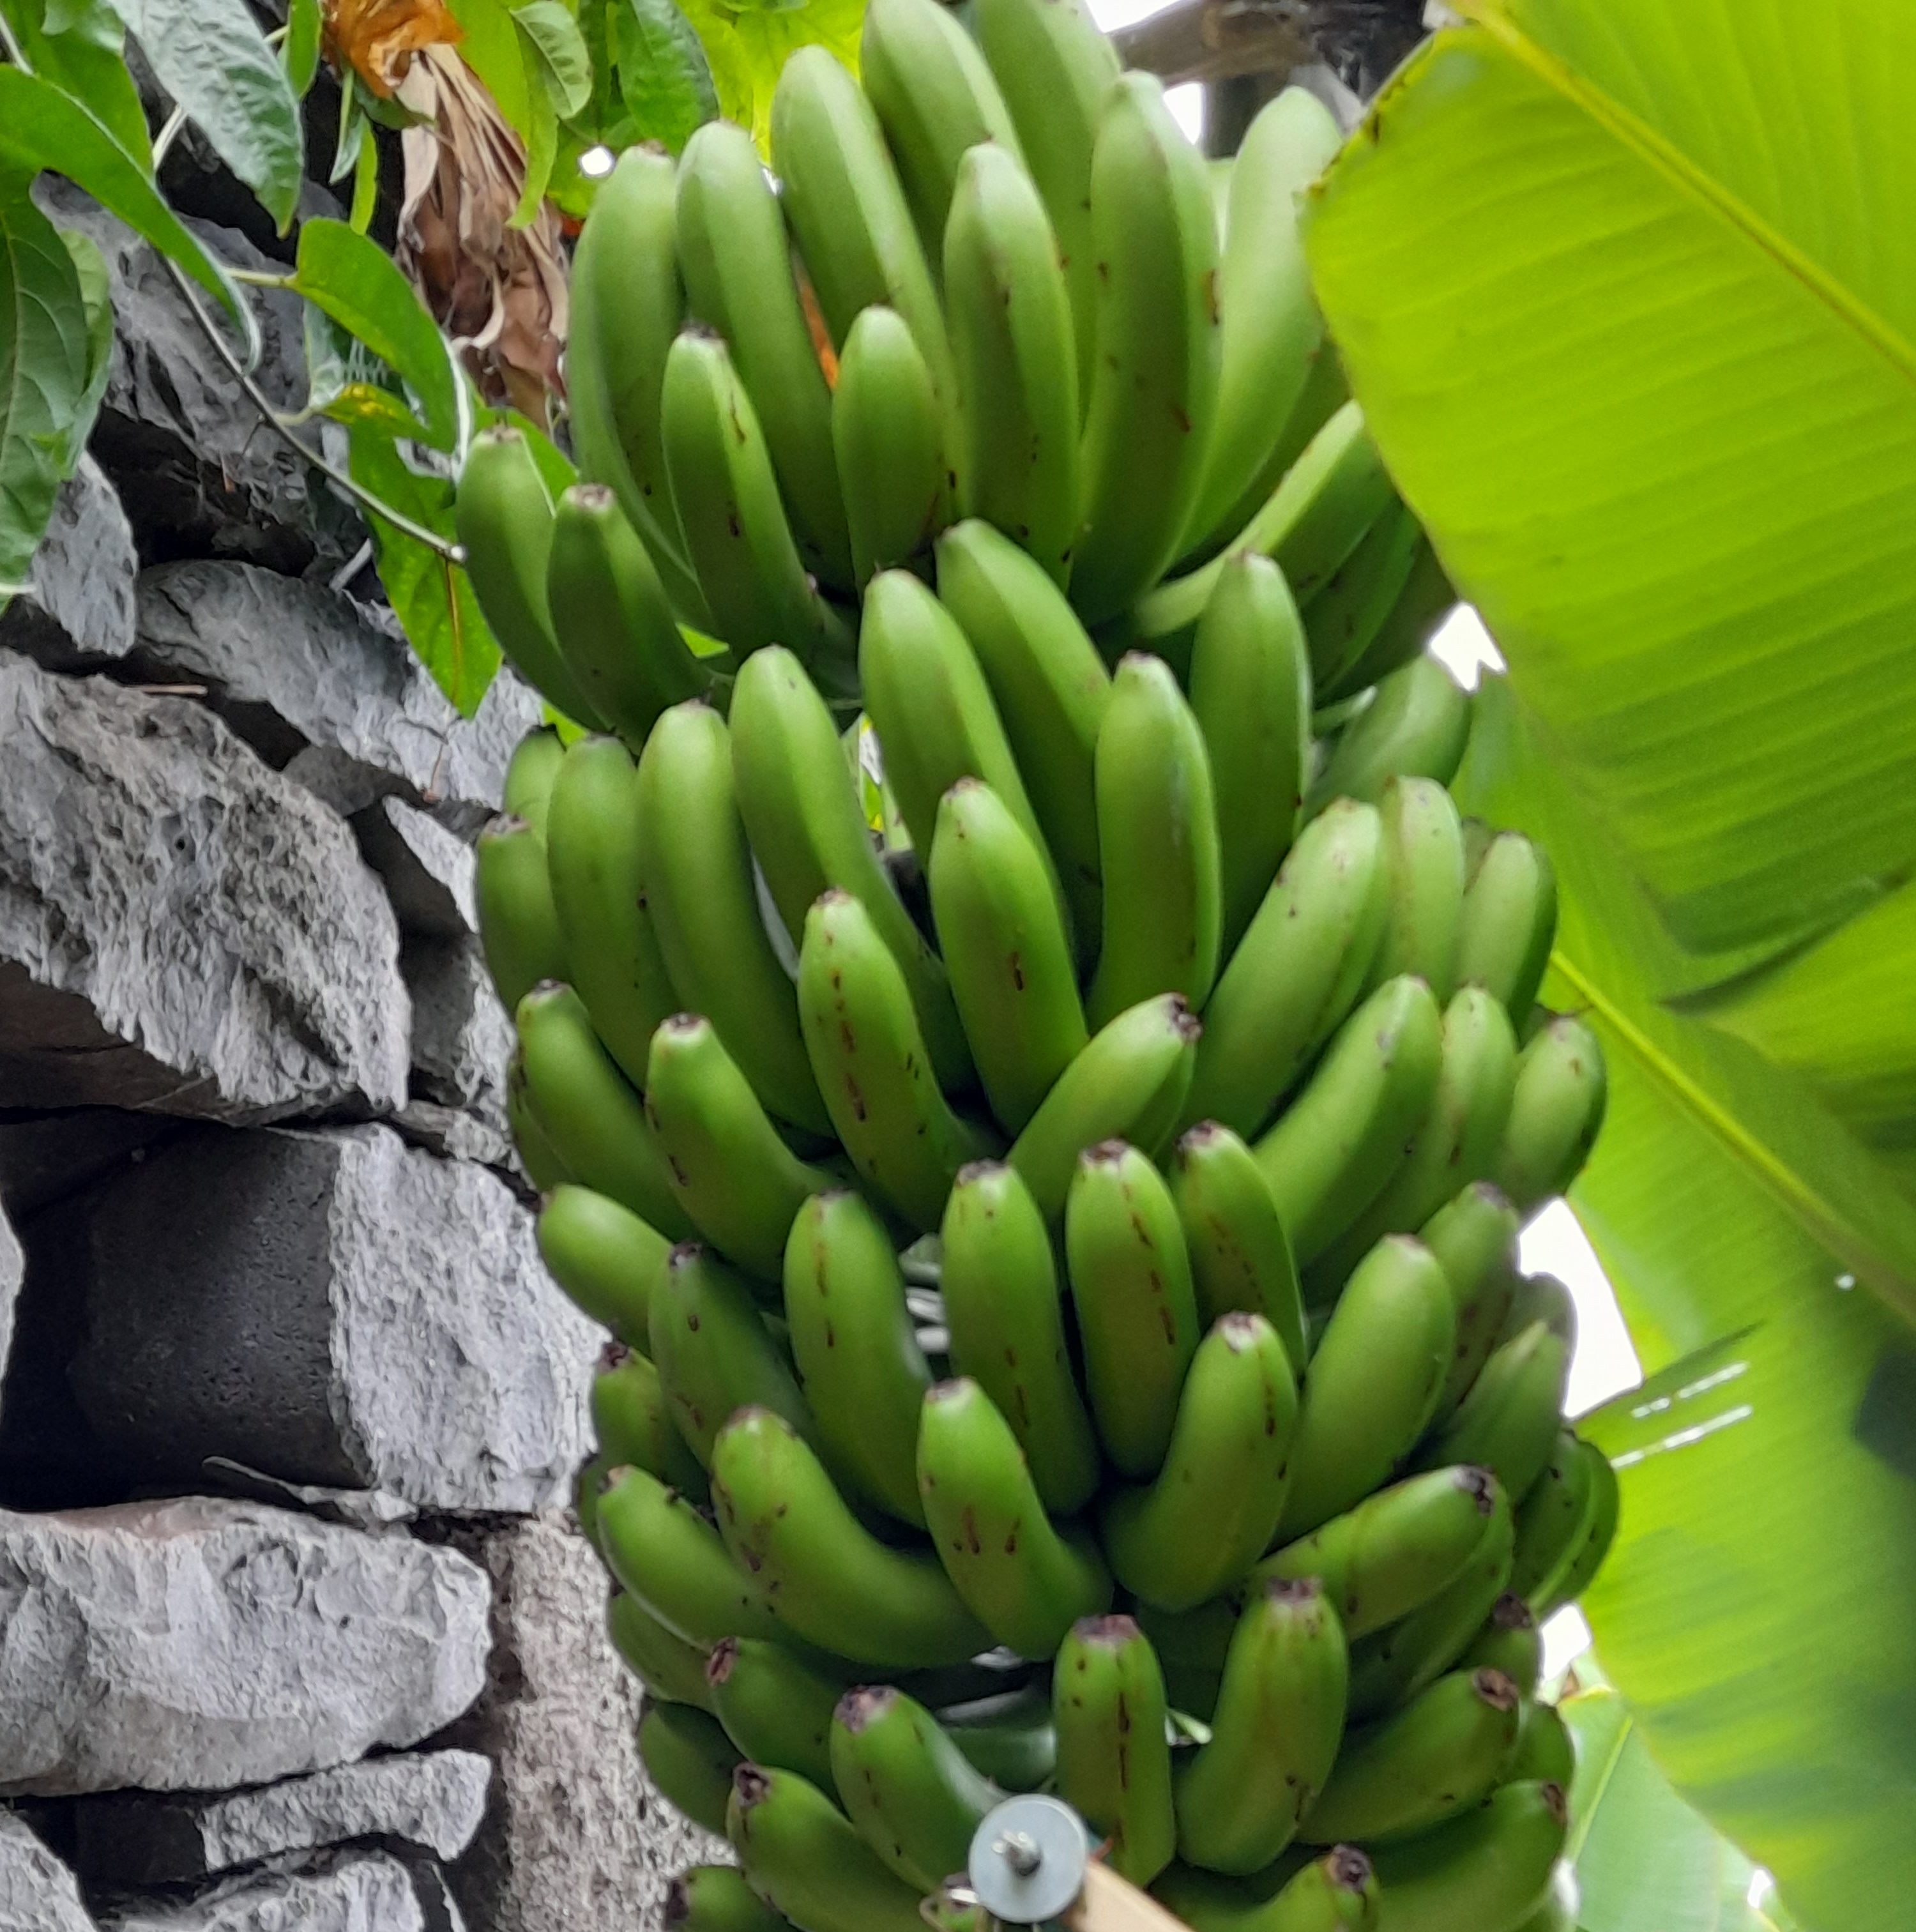
Label: Cut